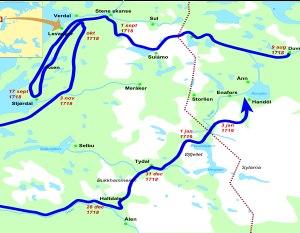
La Marche de la mort des Caroléens, aussi connue sous le nom de Catastrophe d'Øyfjellet est la retraite désastreuse de l'armée suédoise caroléenne commandée par Carl Gustaf Armfeldt en franchissant la montagne de Tydal dans la région du Trøndelag aux alentours de 1718–1719.